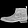
Label: Ankle boot